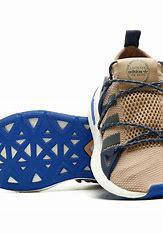
Brand: Adidas
Model: Arkyn